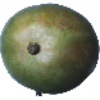
Label: mango